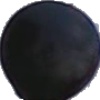
Label: blue_grape